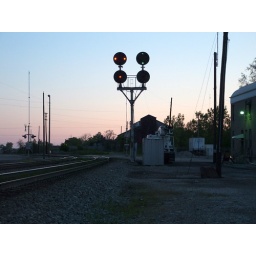
A clear indication on the westbound signal at &amp;quot;AC&amp;quot; tower in Marion, OH.